Scobie Breasley

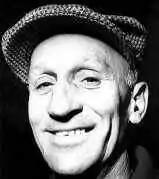
Scobie Breasley

Arthur Edward "Scobie" Breasley (7 May 1914 – 21 December 2006) was an Australian jockey. He won the Caulfield Cup in Melbourne five times: 1942-45 consecutively on Tranquil Star, Skipton, Counsel and St Fairy; then on Peshawar in 1952. He also won The Derby twice, and the Prix de l'Arc de Triomphe once.